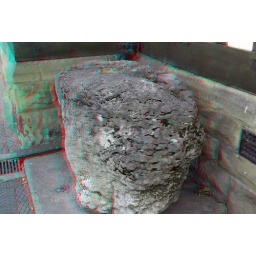
Butchers Stone Ruthin in anaglyph 3d Stereo red blue glasses to view